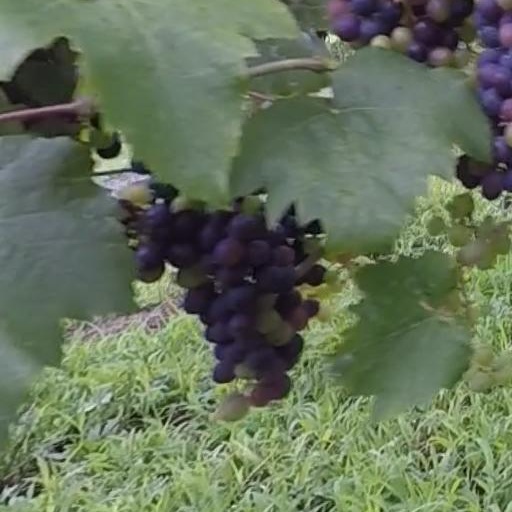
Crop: grape